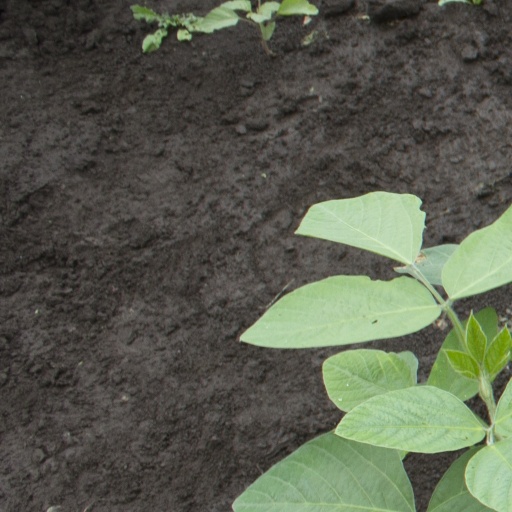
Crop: soybean